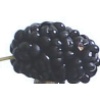
Label: mulberry